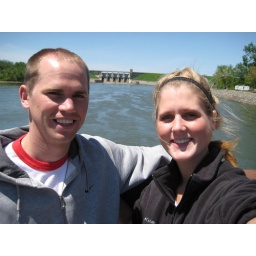
We are standing on a pedestrial bridge over the Des Moines River. The Red Rock dam is behind us.